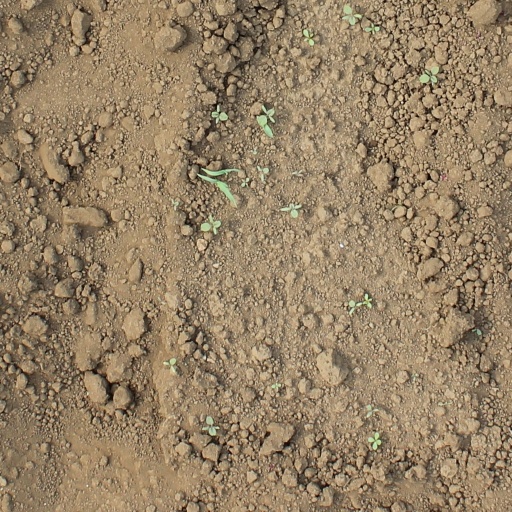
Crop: soybean